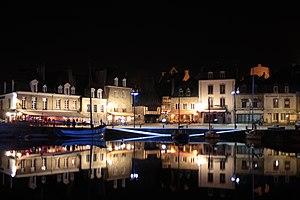
Port Saint-Goustan, Fr-56-Auray.
Le port Saint-Goustan est un ancien port de pêche et de commerce, situé en bordure de la rivière d'Auray, devenu l'un des quartiers d'Auray dans le département du Morbihan.